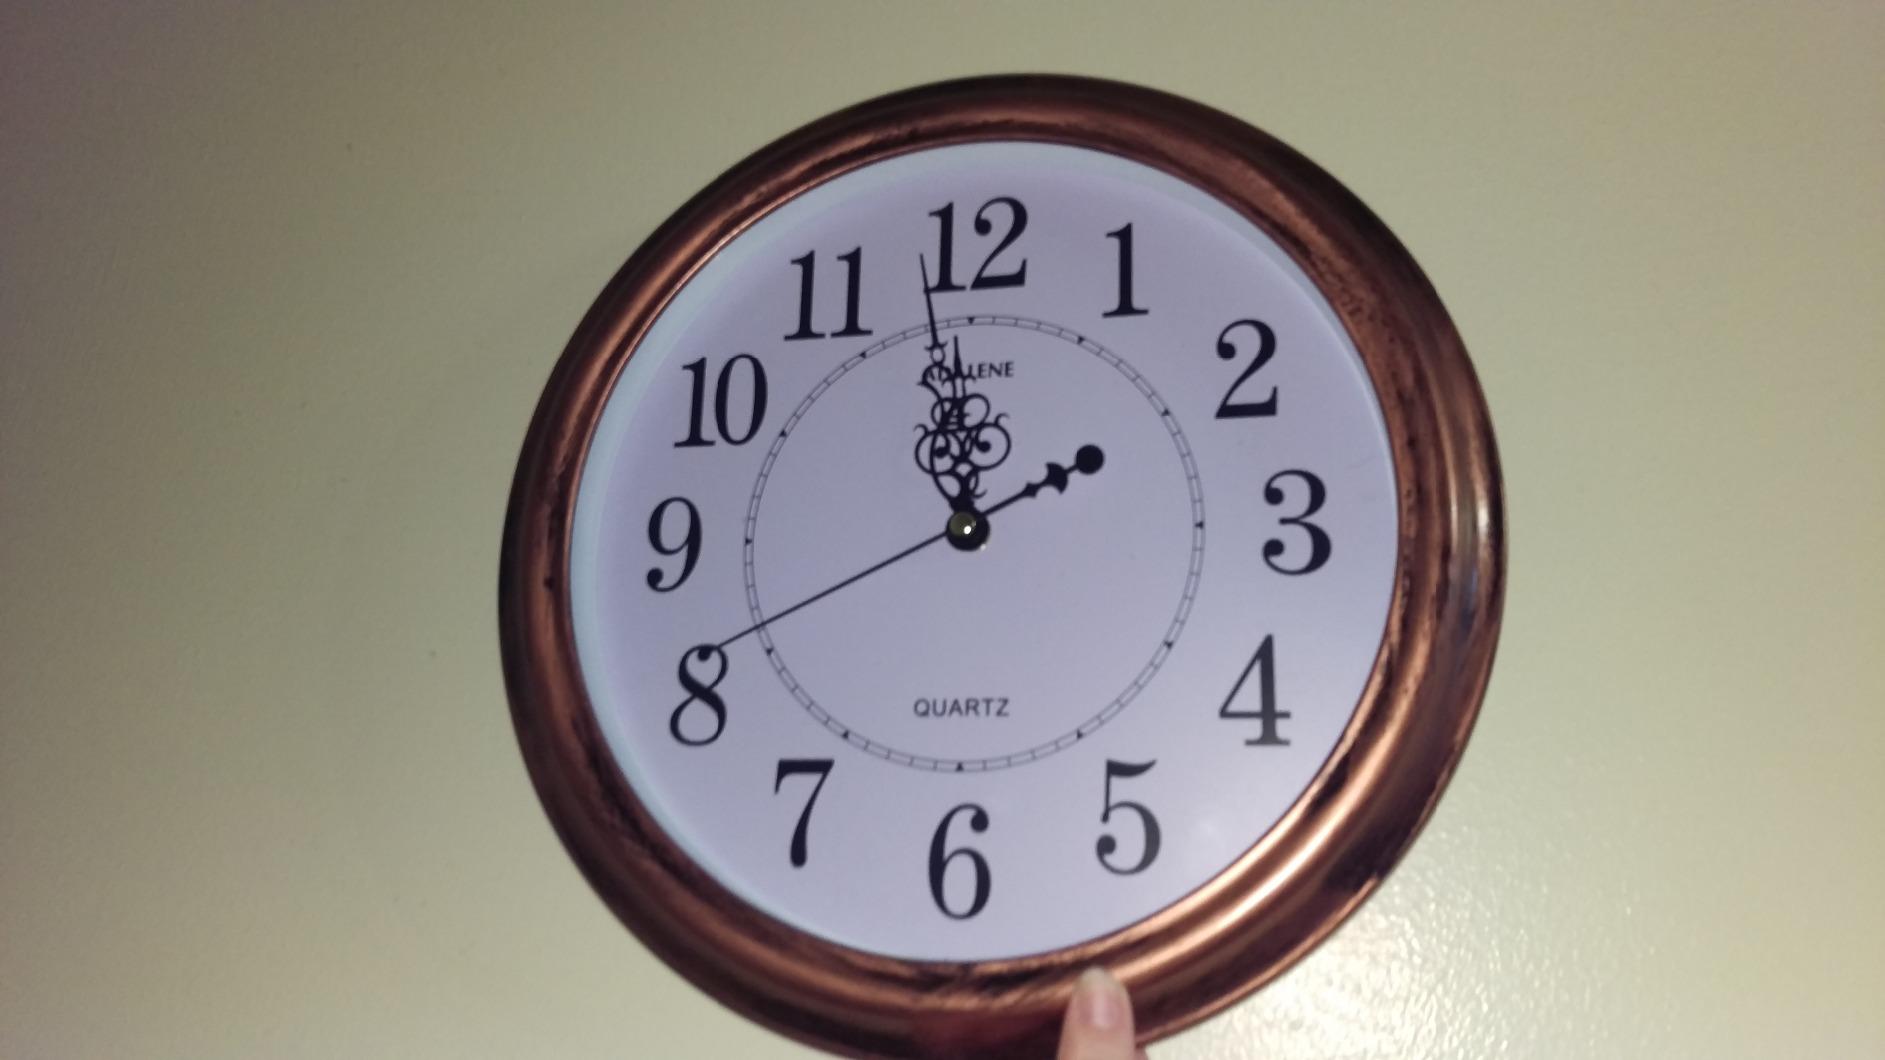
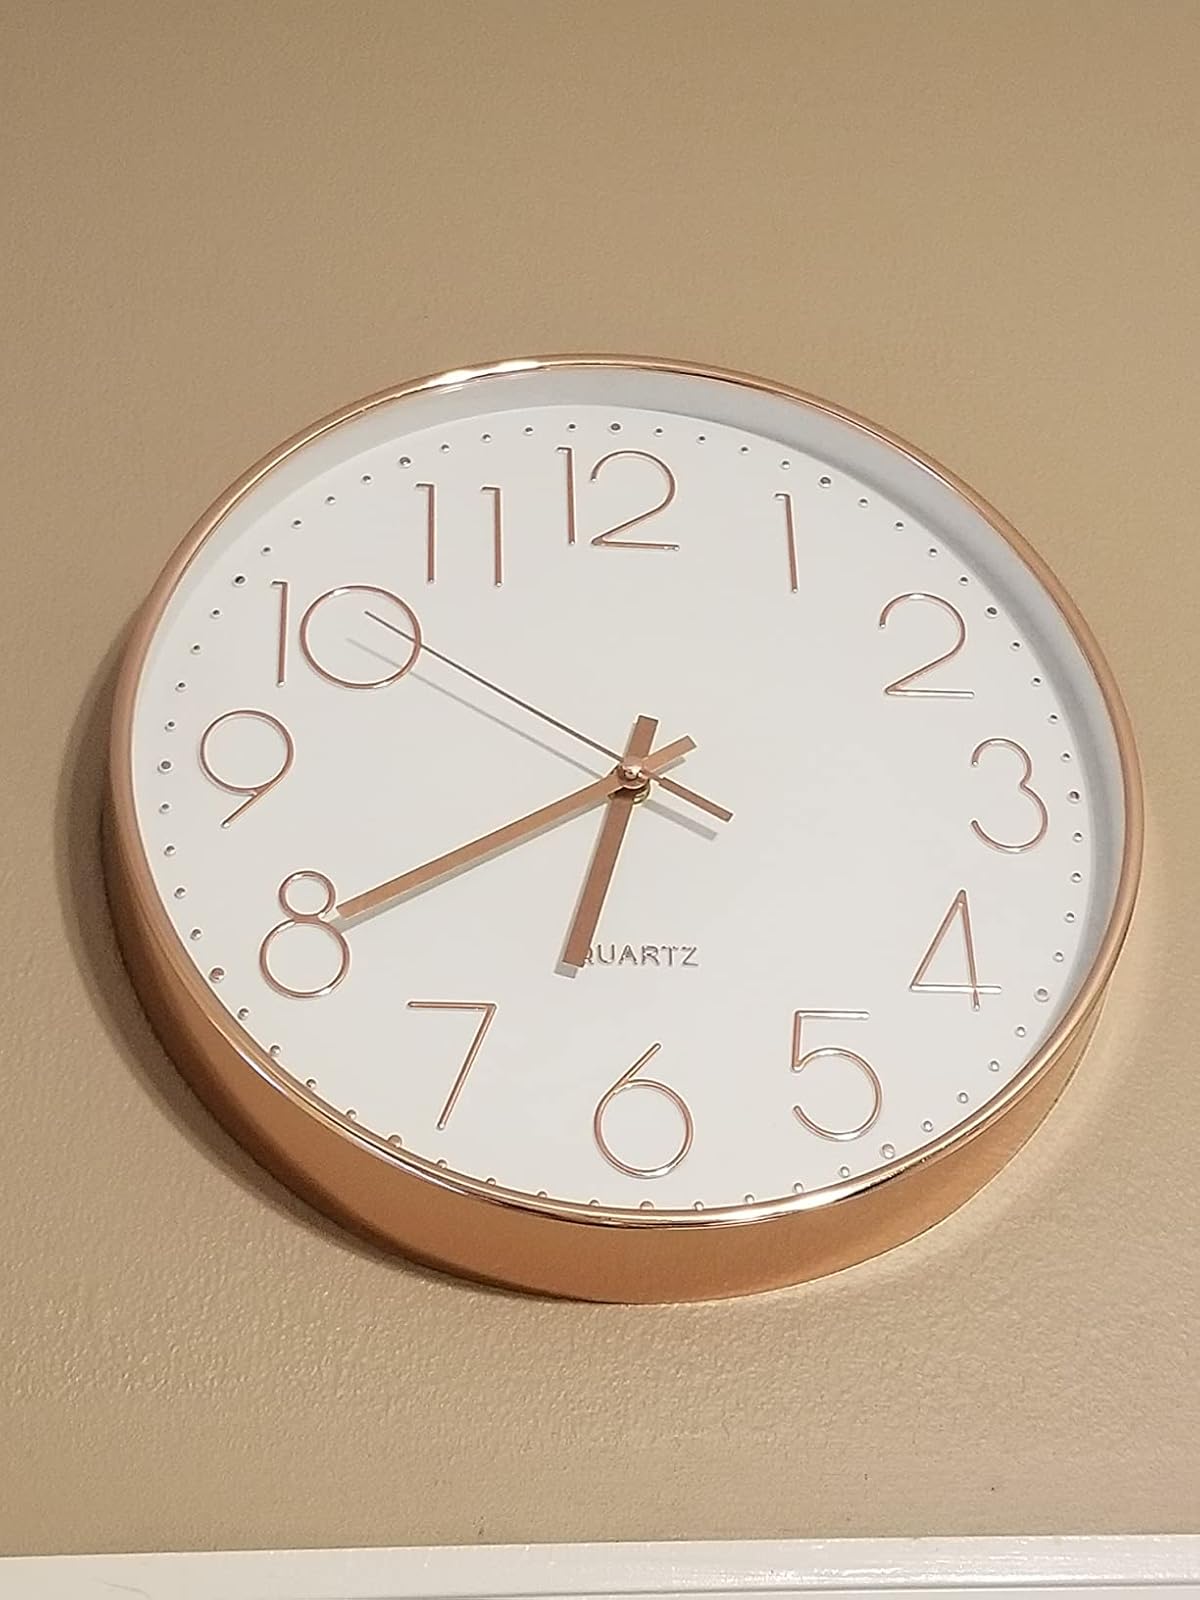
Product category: clock
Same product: no